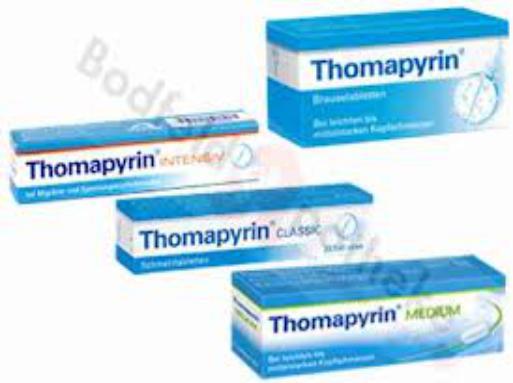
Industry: Medical